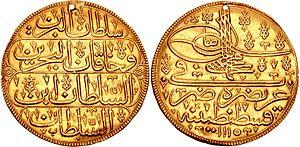
Le soultani ou sultani est une ancienne monnaie d'or et une unité monétaire émise par l'Empire ottoman à partir du XVᵉ siècle et jusqu'au milieu du XVIIIᵉ siècle. Les monnaies d'or ottomanes sont désignées de manière générique par le terme altun.
L’altun est, sous l'Empire ottoman le nom générique d'une pièce en or. En 1454, Mehmed II introduisit le soultani d'or qui valait 50 akçes d'argent en moyenne.